Shiquanhe

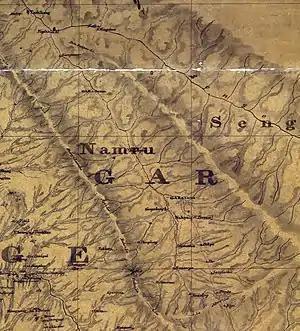
Sketch map of Gar and Sengge valleys, Henry Strachey, 1851

Even though Shiquanhe is a modern town, its location has been of significant importance in history. Not only is it situated in a wide valley of Sengge Zangbo with an abundance of cultivable land, it also lies along a trade route between Gar Gunsa and Rudok, which continues on to Ladakh in the west via the Pangong Lake, and, in the other direction, to Lhasa via the Mayum La pass. The region was historically known as Rala. (See Strachey's map.)